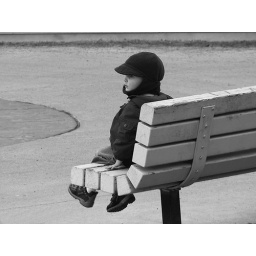
Young boy wearing a hat and sitting by himself on a park bench